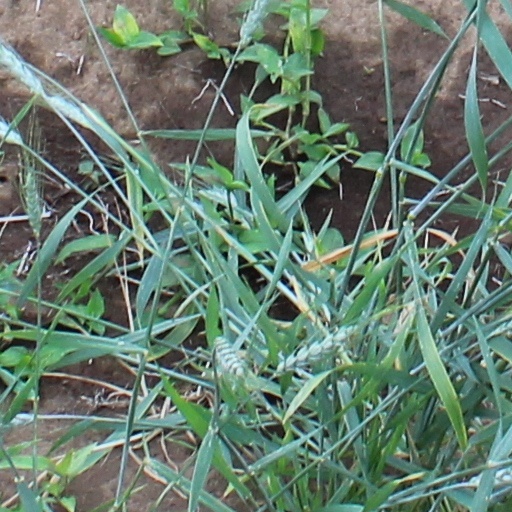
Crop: wheat